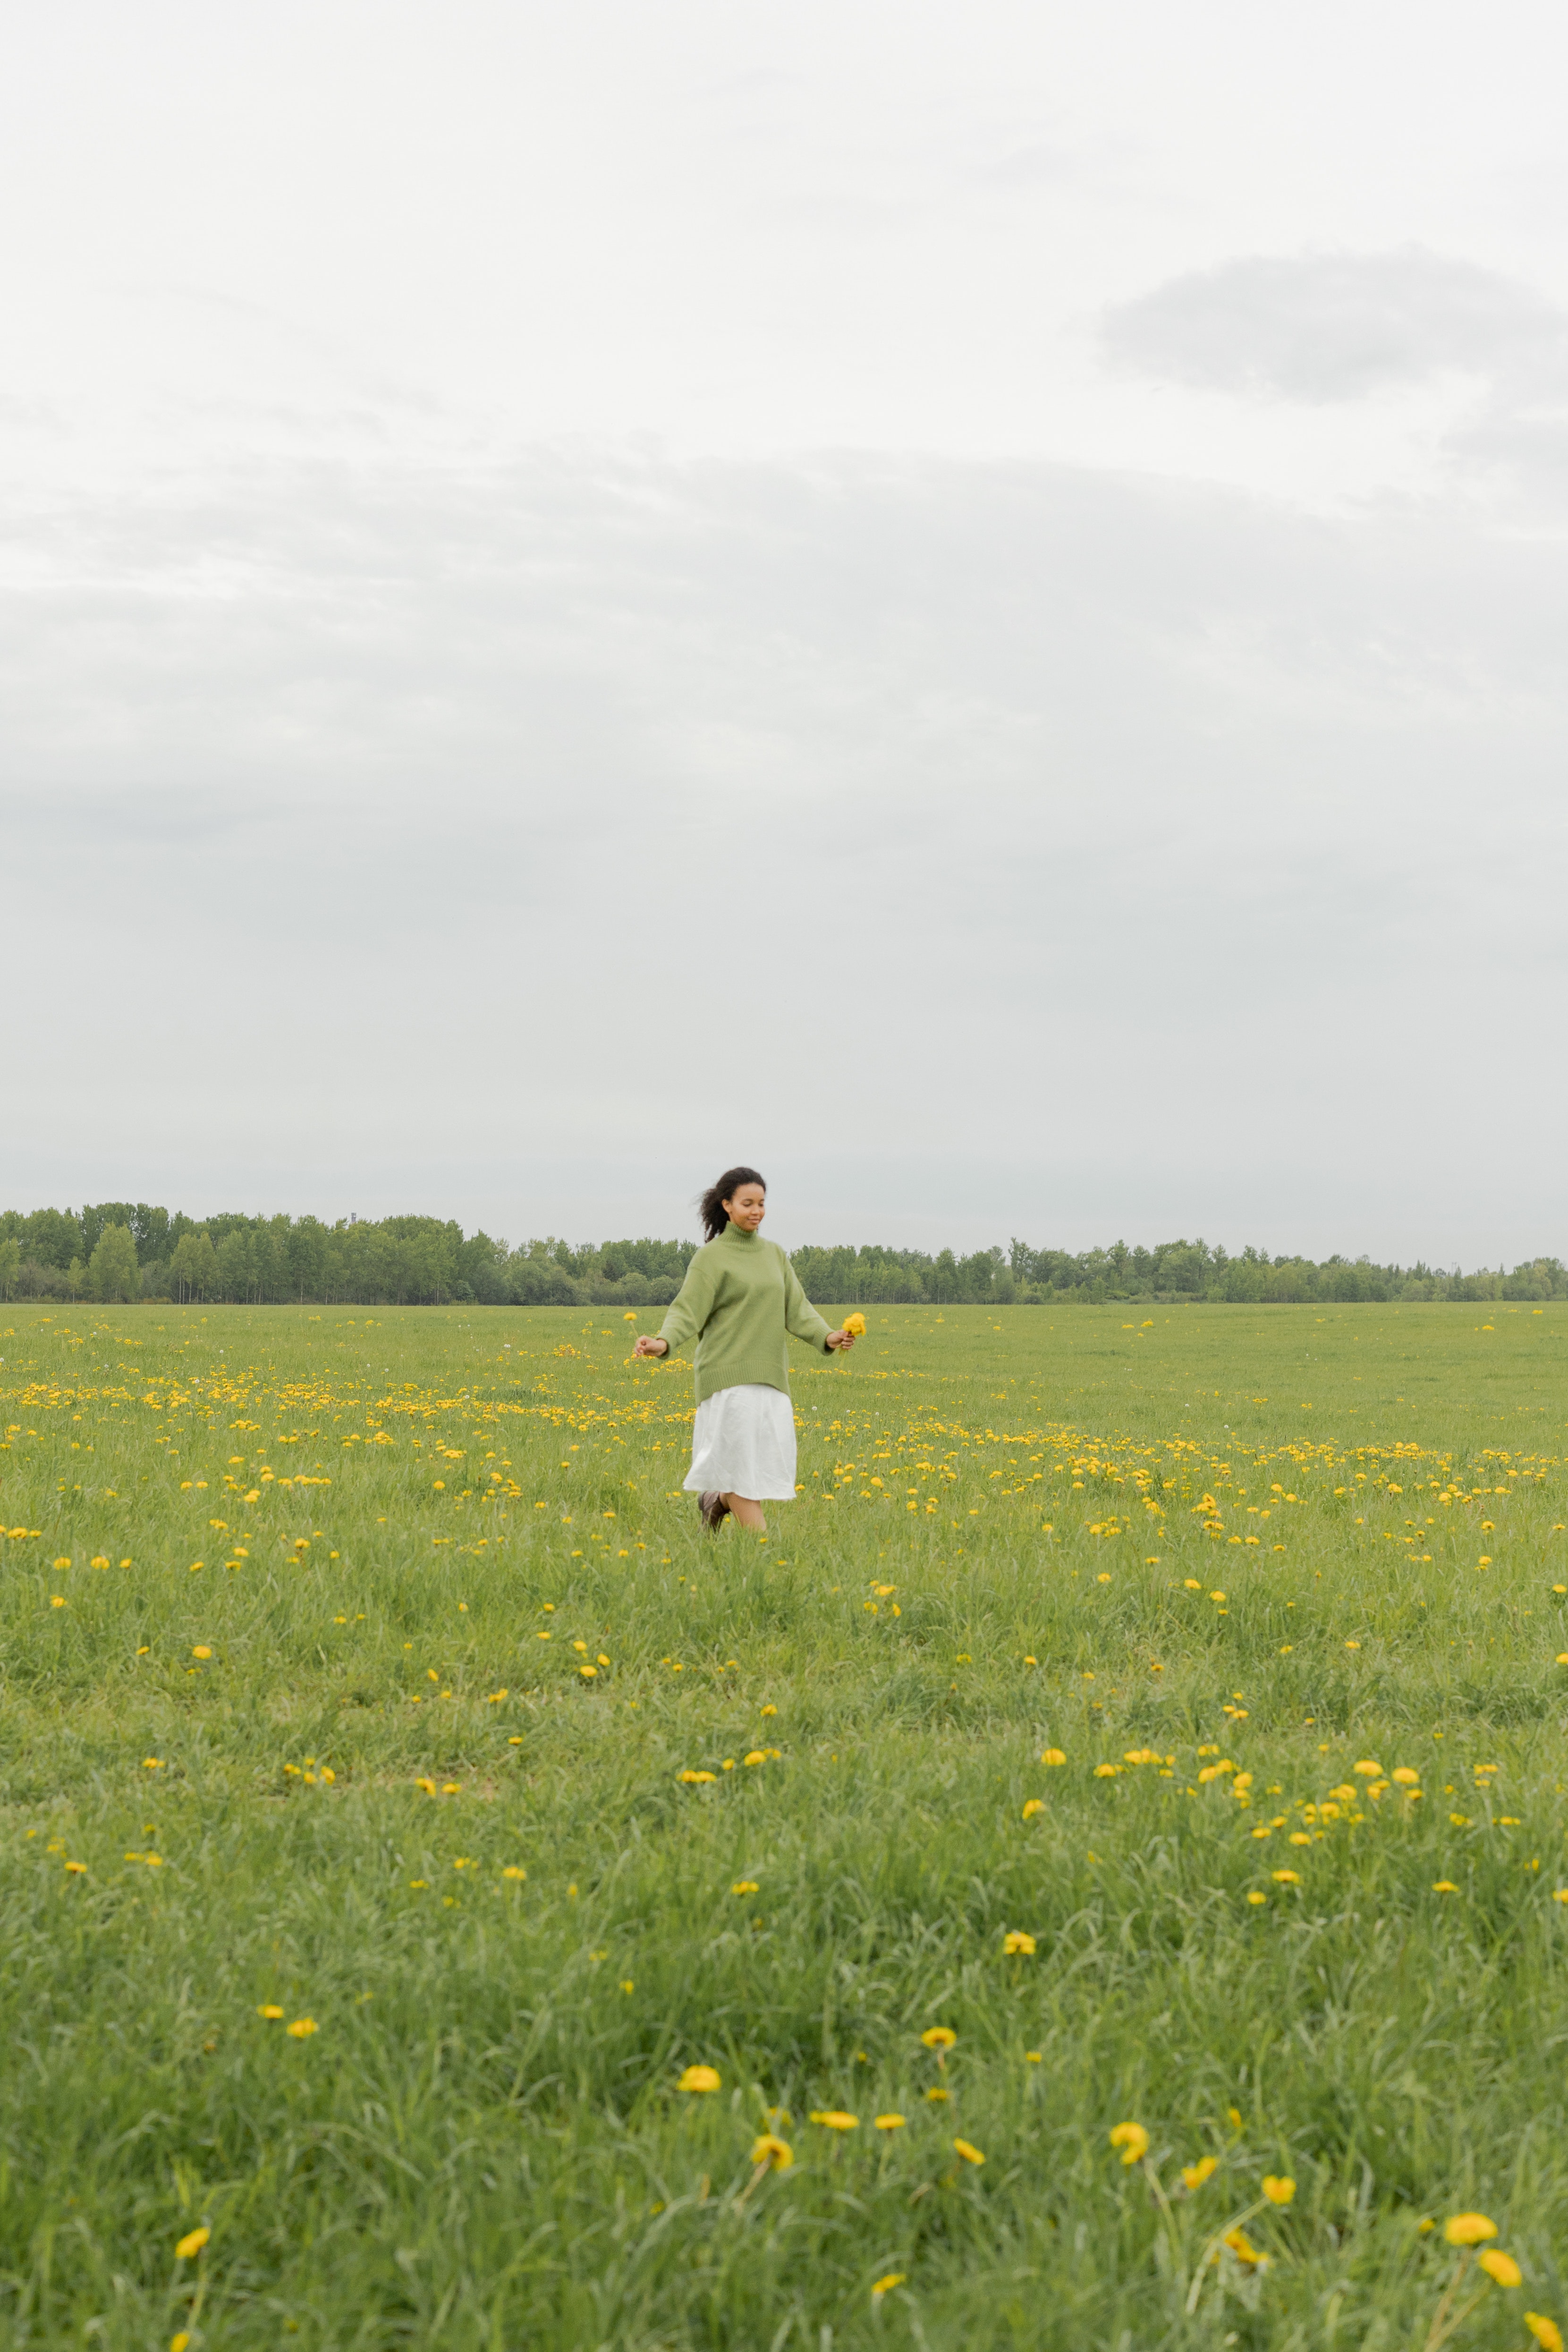
natural, flower, sky, plant, cloud, ecoregion, People in nature, natural landscape, happy, agriculture, grass, grassland, tree, plain, meadow, landscape, flowering plant, grass family, prairie, pasture, field, herbaceous plant, horizon, steppe, cash crop, crop, hat, wildflower, mustard and cabbage family, petal, plantation, farm, sunflower, coquelicot, wind, Forb